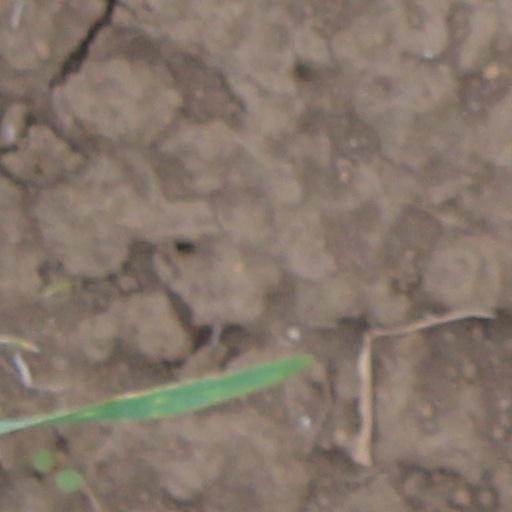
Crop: wheat